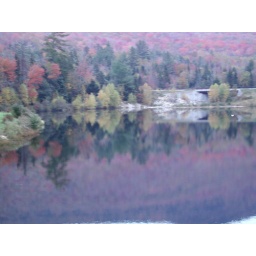
Fall colors reflected on a mountain lake in 2004